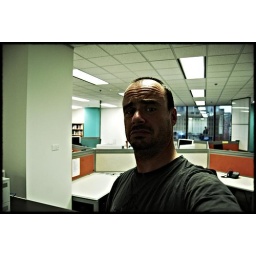
Damn right I look worried, I'm in an office building -- my idea of hell.